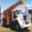
Label: truck